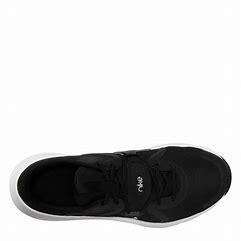
Brand: Nike
Model: In Season Tr 13